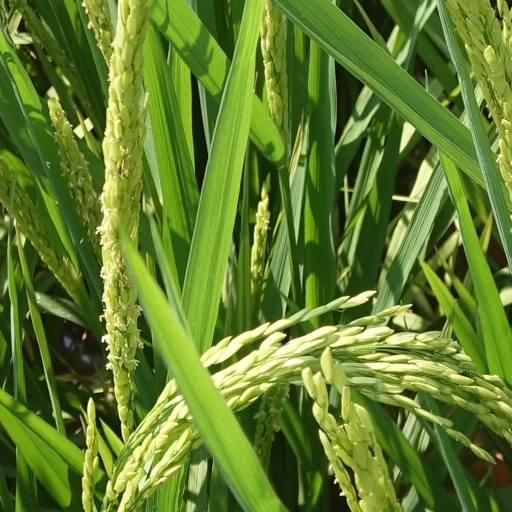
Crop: rice